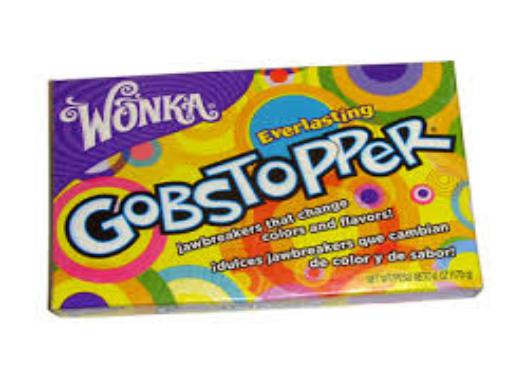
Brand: Gobstoppers
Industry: Food